Ofer Biham

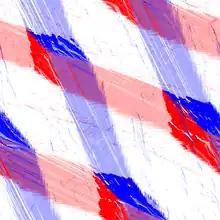
The Biham–Middleton–Levine traffic model, named after Ofer Biham, A. Alan Middleton, and Dov Levine.

Ofer Biham is a faculty member at The Racah Institute of Physics of the Hebrew University of Jerusalem. Biham received his Ph.D. for research on quasiperiodic systems at the Weizmann Institute of Science in 1988, under the supervision of David Mukamel.